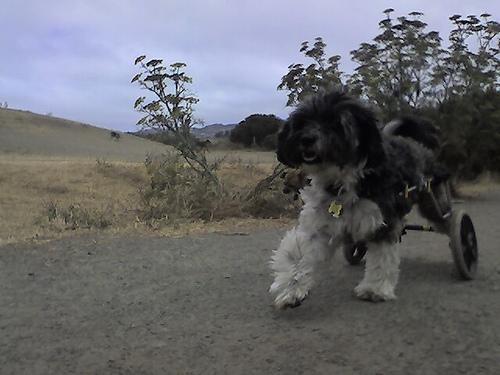
Tibetan_terrier